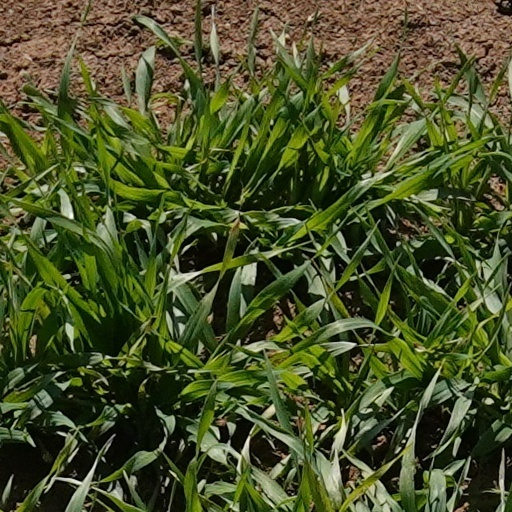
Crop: wheat